Japan–Poland relations

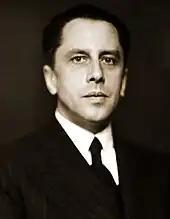
Tadeusz Romer, ambassador of Poland to Japan in 1937–1941

A statue of Polish anthropologist Bronisław Piłsudski stands in Japan, who was a researcher of the local culture in Japan and married an Ainu woman who was a citizen of Imperial Japan. He was also the brother of the Polish marshal Józef Piłsudski, who established close cooperation with the Imperial Japanese government in order to jointly attack the Soviet Union. The plan failed due to the marshal's death. Jozef Pilsudski died in 1935, the 10th year of the Showa Era. Paying respect to this good friend of Japan, soil from the grounds of the Yasukuni Shrine was scattered around his tomb in Kraków, one of the most culturally and politically significant cities of Poland. This is another tribute to the strength of ties between Japan and Poland. These little-known historical facts about the friendly ties between Japan and Poland have at last been acknowledged publicly, thanks to many laborious years of research by Professor Palasz-Rutkowska in her book, "History of Polish-Japanese Relations 1904-1945."